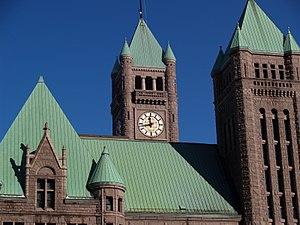
Mairie de w:Minneapolis, Minnesota (USA).
Le cuivre est l'élément chimique de numéro atomique 29, de symbole Cu. Le corps simple cuivre est un métal.
La ville de Minneapolis est le siège du comté de Hennepin dans l'État du Minnesota, aux États-Unis.
Cet article recense les plus grands cadrans d'horloges.